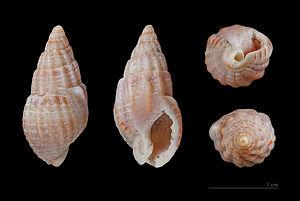
Nassariidae est une famille de mollusques gastéropodes de l'ordre des Neogastropoda.
La Nasse réticulée est une espèce de mollusques gastéropodes de la famille des Nassariidae.